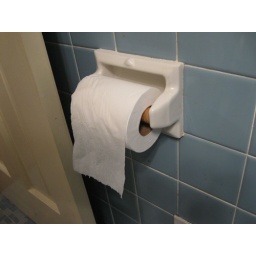
Naturally, the first stop in my day was the bathroom, where the toilet paper is hung the RIGHT way. :)